Jan Gajdoš

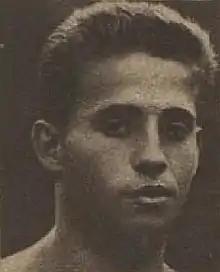
Jan Gajdoš in 1928

Jan Gajdoš (27 December 1903 – 19 November 1945) was a Czech gymnast, representing Czechoslovakia. He competed in two Olympic Games and five gymnastics World Championships.